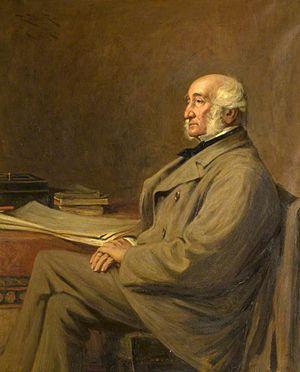
Sir John Ogilvy, 9ᵉ baronnet était un homme politique du parti libéral écossais qui fut député de Dundee de 1857 à 1874.